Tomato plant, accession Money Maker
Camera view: vertical (180 deg); turntable rotation: 300 degrees
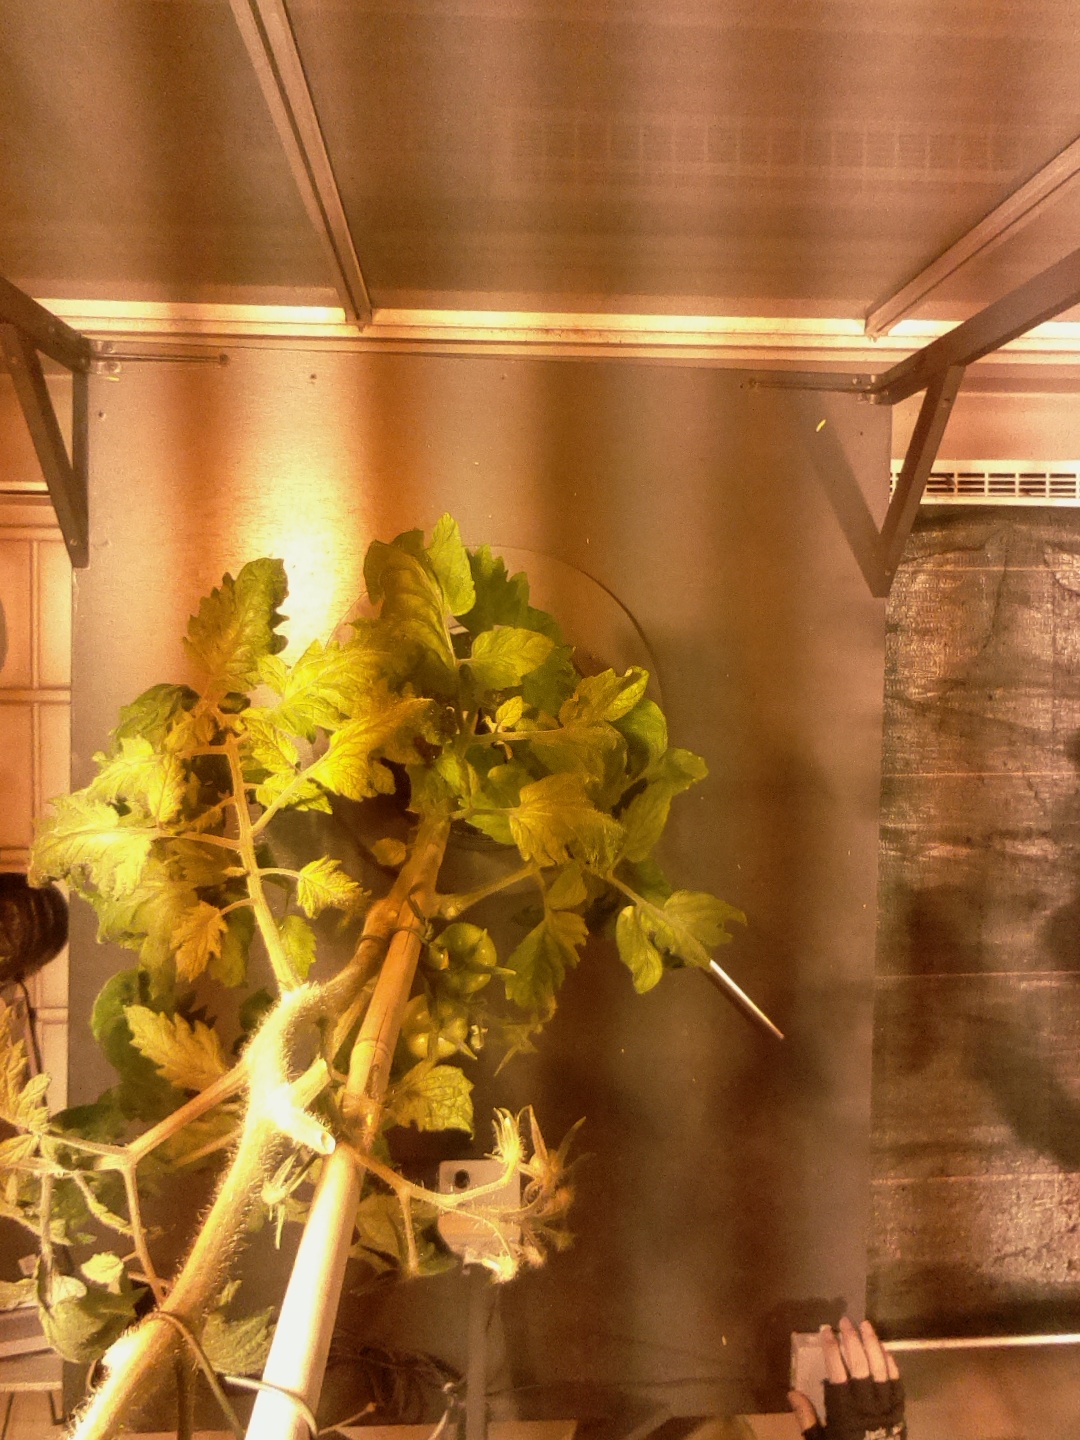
BBCH growth stage 75: 50%-60% of final fruit size